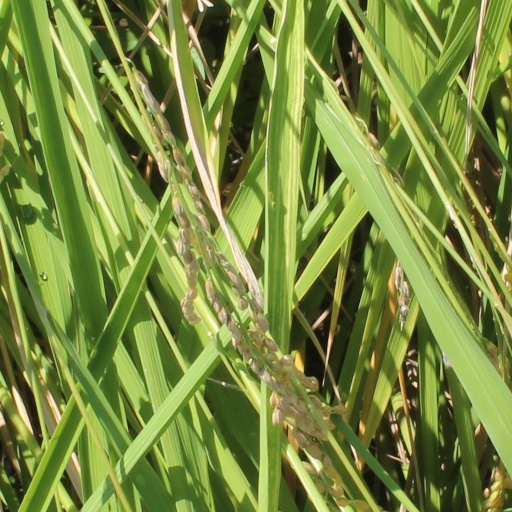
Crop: rice